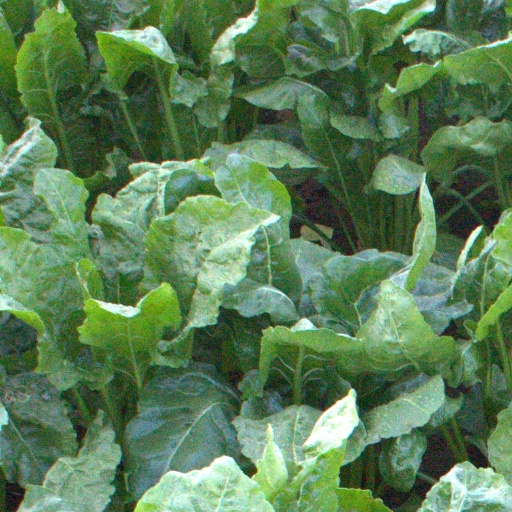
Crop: sugar beet